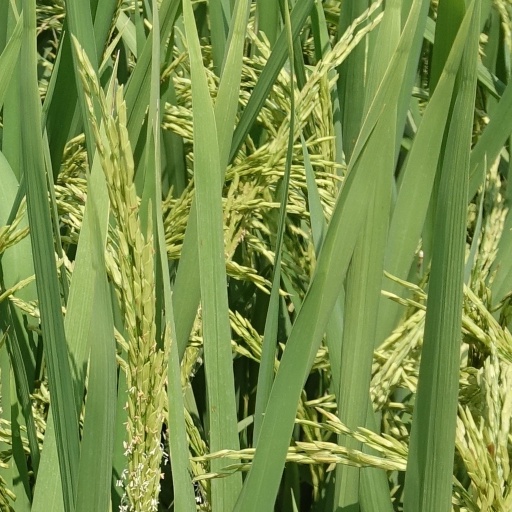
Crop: rice